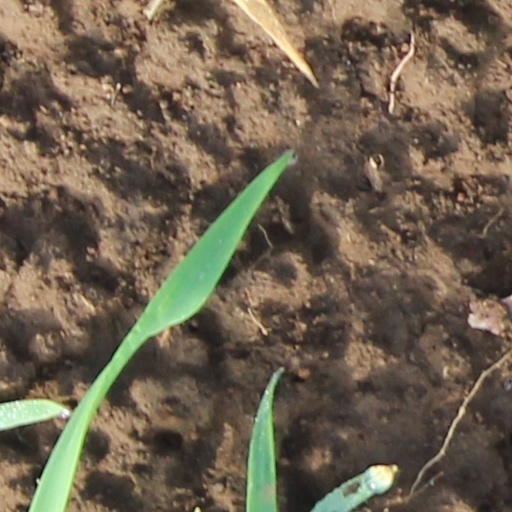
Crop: wheat